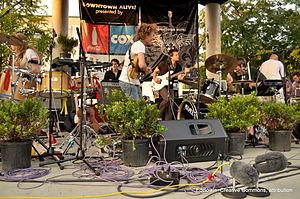
Givers à Downtown Alive, Lafayette, Louisiane
Givers, souvent stylisé GIVERS, est un groupe de rock indépendant américain, originaire de Lafayette, en Louisiane. Givers se caractérise par un style musical original : une conjonction d'indie pop, de power pop et de musique du monde qui invite à la danse. En spectacle, l'on peut voir une partie du public porter un habillement coloré et afficher leur visage peint, pendant que sur scène Tiffany Lamson passe du ukulélé aux percussions et au glockenspiel tout en chantant.